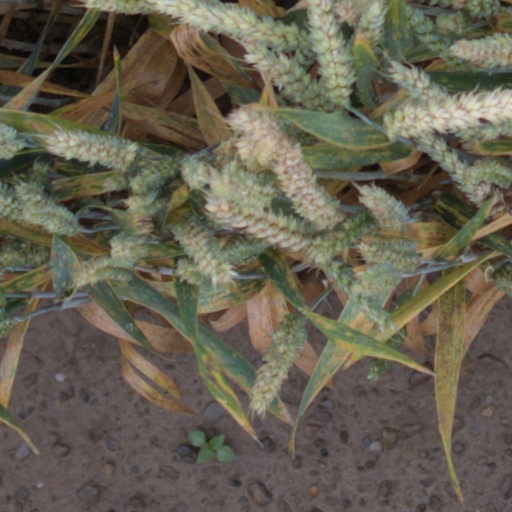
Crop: wheat